Isaac Dorislaus

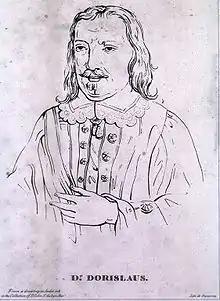
Isaac Dorislaus

Isaac Dorislaus (1595 in Alkmaar, Holland – 2 May 1649 at The Hague, Holland) was a Dutch Calvinist historian and lawyer who was an important official in Oliver Cromwell's period of rule. He came to England as a historian. His lectures were seen as political rhetoric, with references to kings with unjustified power aimed at portraying the reigning monarch, Charles I of England, as a tyrant. Little was done about his propagandizing, however. Dorislaus became advocate general of the army in the first civil war, and for all his previous theorizing about ancient liberties, quickly showed authoritarian tendencies by his attempted introduction of martial law to help him root out Royalists. He is remembered for his part in the High Court of Justice for the trial of Charles I, although his role was not prominent, and he was assassinated by Royalists while on a diplomatic mission in his native country. Dorislaus, a Hollander in English service, was appointed by Parliament as ambassador in addition to Strickland. A few days after his arrival, he was murdered by Royalists seeking to avenge Charles I's death.